NATO Enhanced Forward Presence

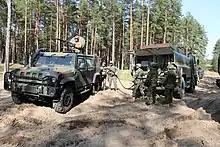
Italian Army 1st Bersaglieri Regiment VTLM Lince being refueled by Canadian Army and Slovenian Army troops

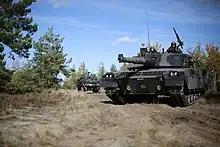
Italian Army 4th Tank Regiment Ariete main battle tank and a Canadian Army LAV VI during a training exercise

The Latvian multinational battalion battle group is based at Camp Adazi, near the Latvian capital of Riga, and contains approximately 1,500 personnel.